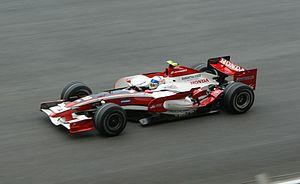
La saison 2008 de Formule 1, 59ᵉ édition du championnat du monde des pilotes, se déroule en 18 manches entre le 16 mars et le 2 novembre 2008. Le Britannique Lewis Hamilton remporte le championnat des pilotes et la Scuderia Ferrari le championnat des constructeurs.